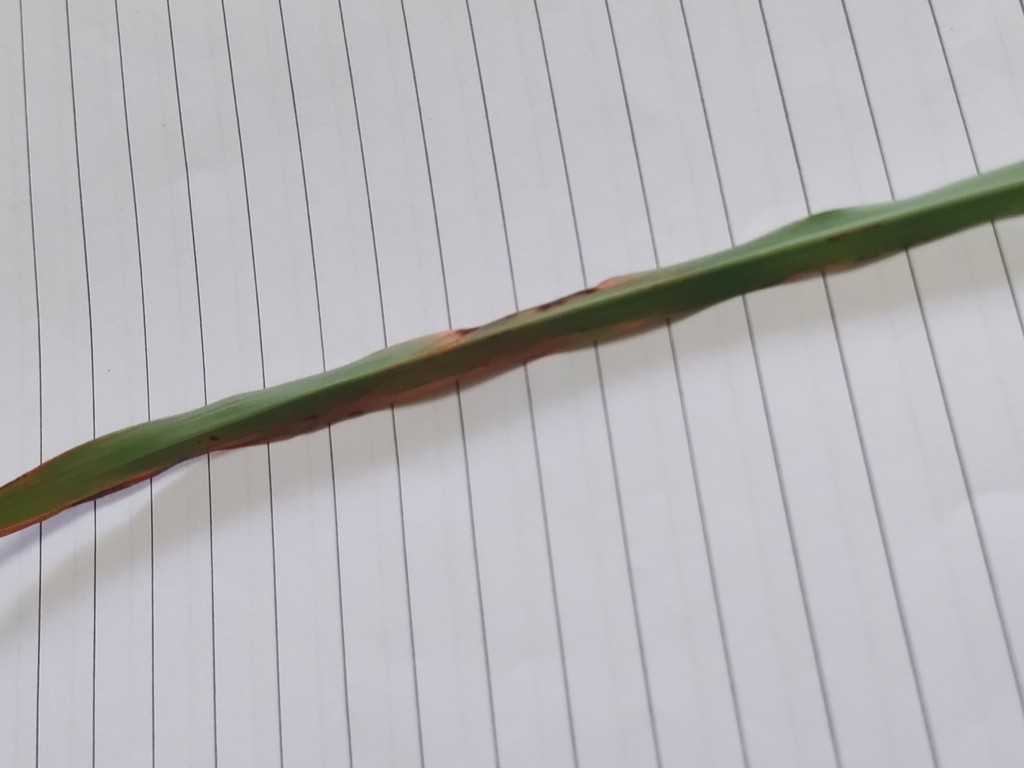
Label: Unhealthy